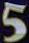
Number: 5